Church of the Holy Trinity, Wyke Champflower

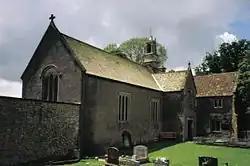

The Church of the Holy Trinity in Wyke Champflower, Bruton, Somerset, England, dates from 1623 and has been designated as a Grade I listed building.